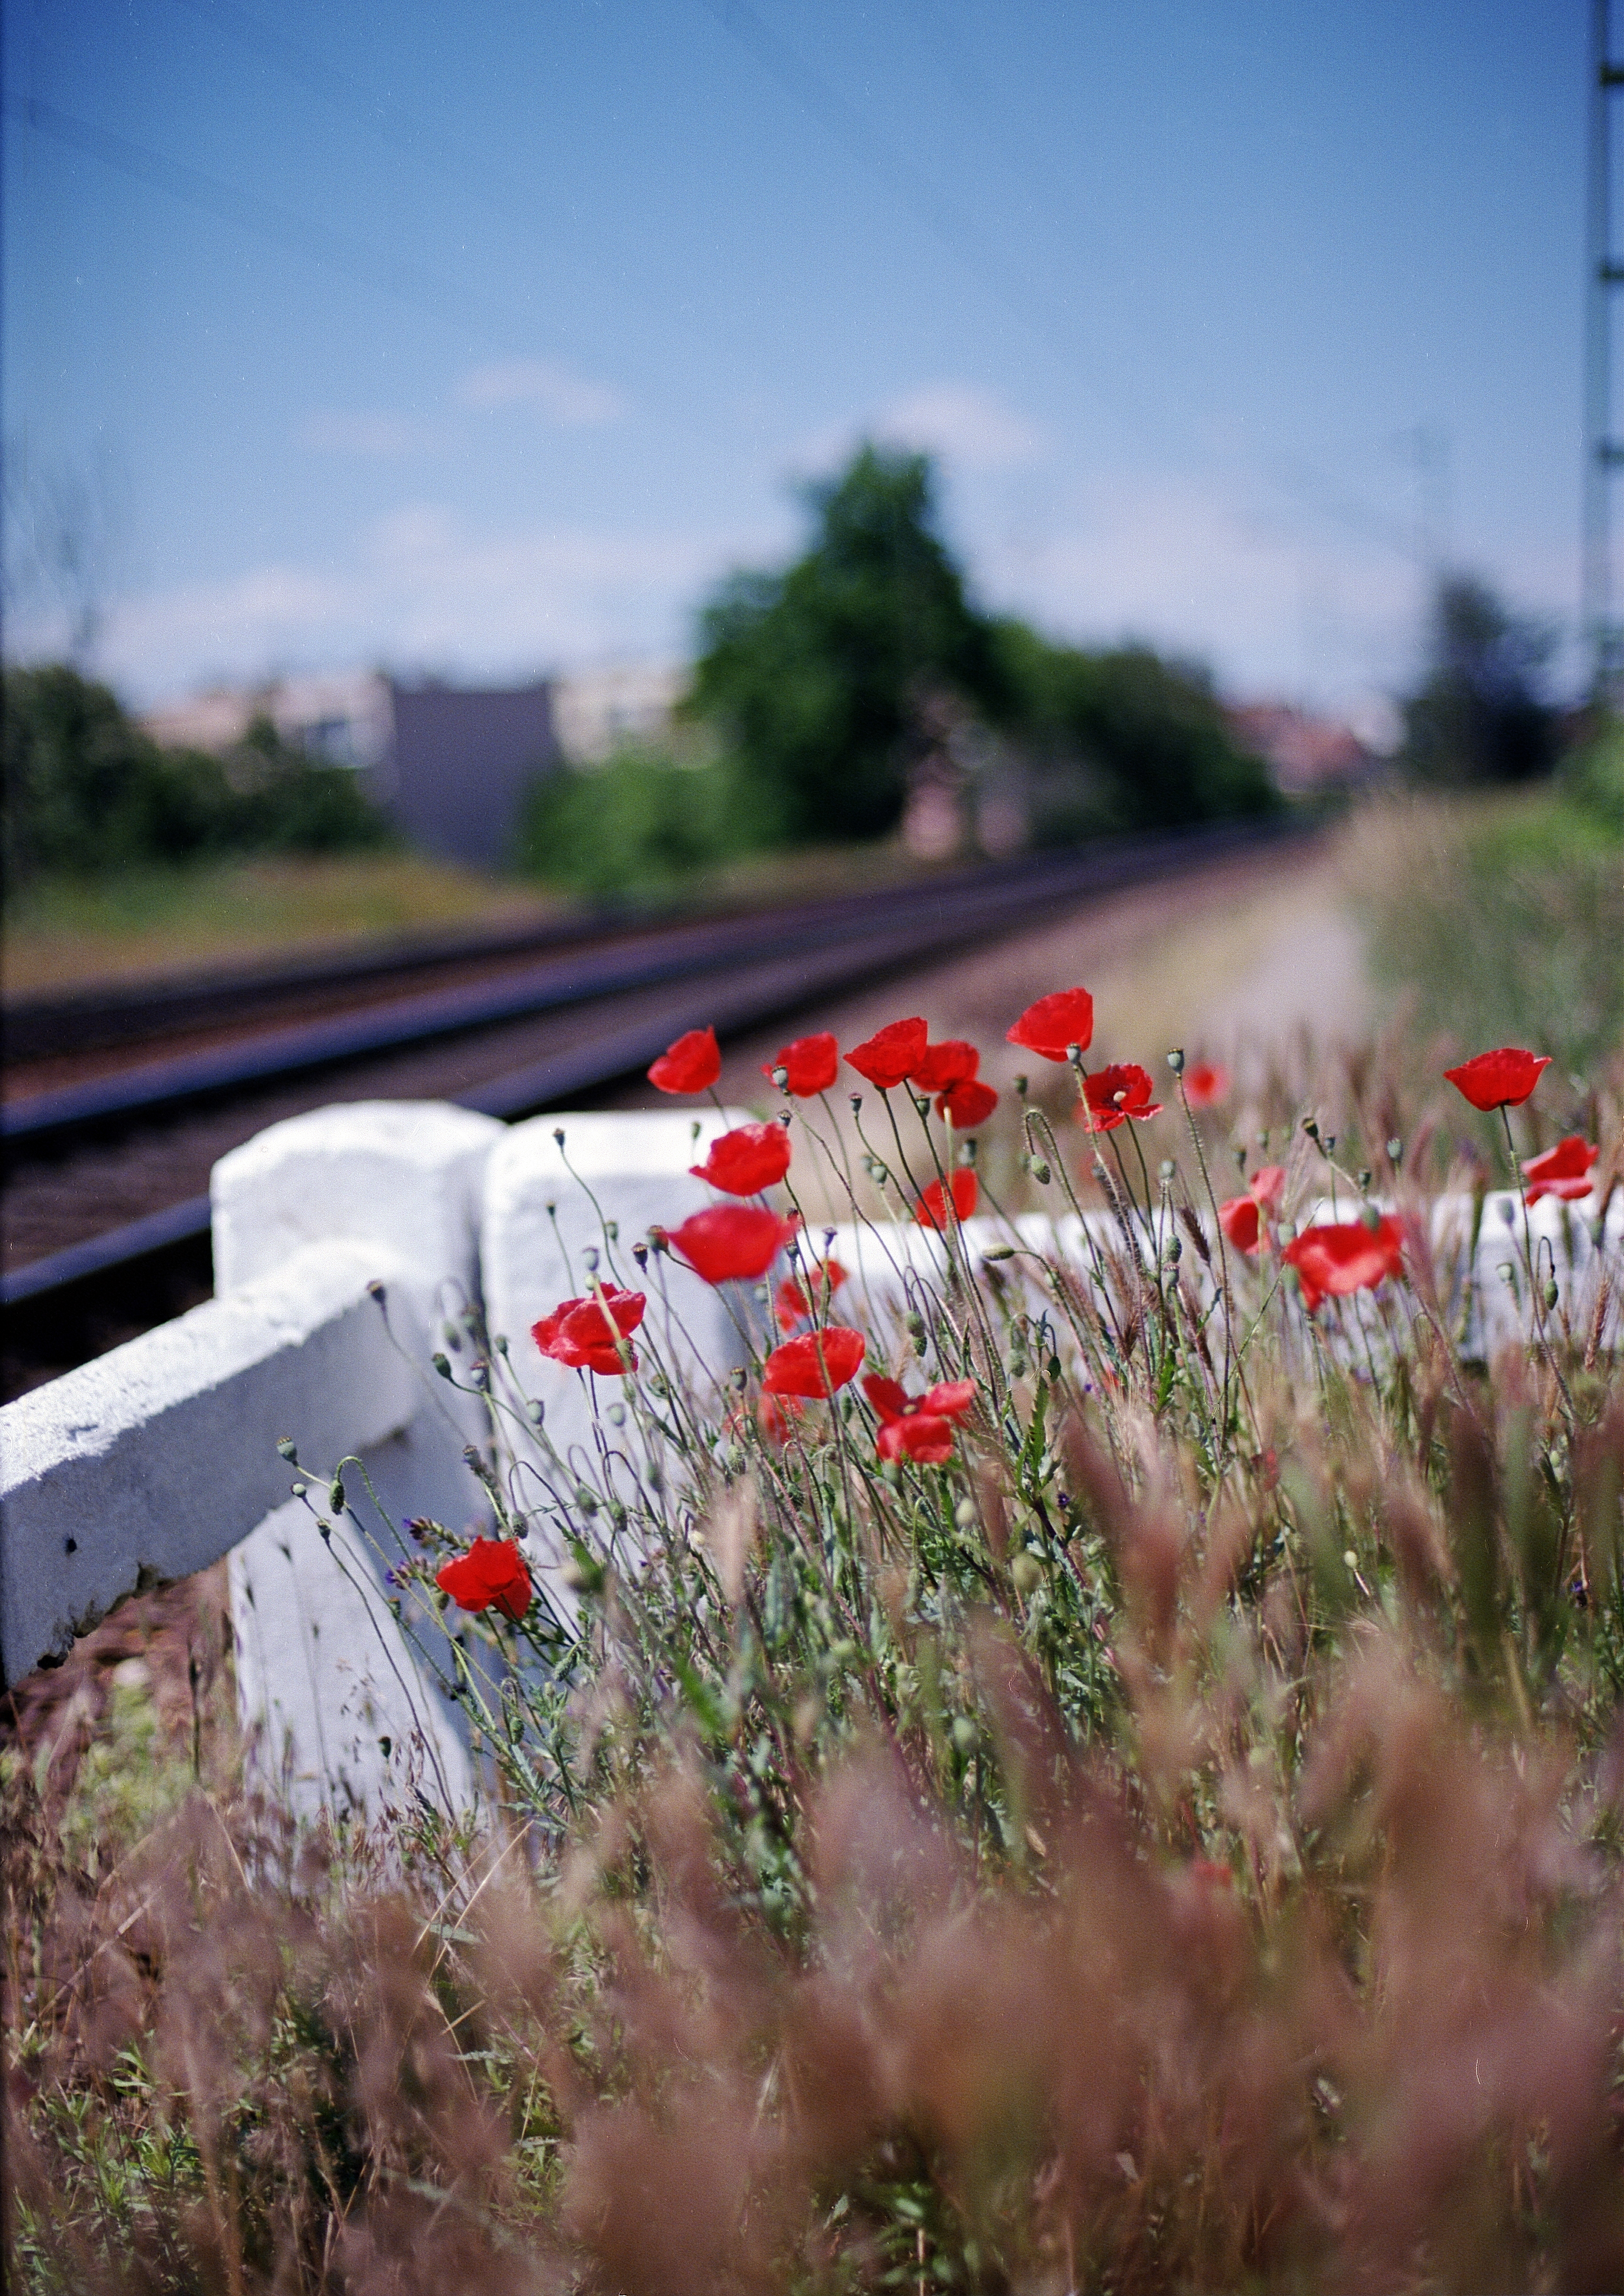
tree, nature, grass, bokeh, plant, field, morning, flower, film, summer, wild, autumn, canon, flowers, trainstation, eos, 50mm, 14, kodak, poppy, 3, poppies, bokehlicious, ektar, rural area